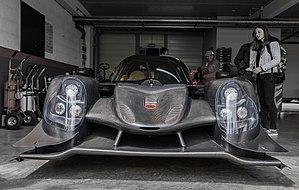
La Ligier JS P3 est une voiture de course conçue et développée en 2015 par Onroak Automotive pour courir dans la catégorie Le Mans Prototype.